Salil Gewali

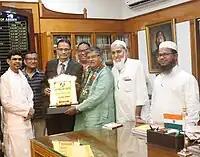
Gewali receives "“Dr. APJ Abdul Kalam Rashtra Gaurav Samman Award"" from the Governor of Assam, Gulab Chand Kataria, at Raj Bhavan, Guwahati.

Gewali has been honored with numerous awards for his literary and creative works since his early school days. From 1980 to 1984, he received consecutive Ananda "Sammelan Puraskars" and "Bhanu Awards" for his self-composed poems and essay writing. In 2011, he was recognized with the Thomas Jones Award by the United Christian Writers' Association for his literary contributions and service rendered to the nation. On June 13, 2023, Gewali was honored with “"Dr. APJ Abdul Kalam Rashtra Gaurav Samman"" by the Dr. APJ Abdul Kalam Foundation of Howrah, West Bengal, for his contributions to the nation. The award was formally presented to him by the Governor of Assam, Gulab Chand Kataria, at Raj Bhavan, Guwahati. Gewali also received the "Literary Excellence Award" from the All Assam Gorkha Students' Union for his contributions to literature and the propagation of Indian culture and heritage on December 25, 2023. He was conferred the "Chhatrapati Shivaji Maharaj Rashtra Prem Samman" award in June 2025 by the Mumbai-based youth organization, Yuva Heet Karini Sangh, in recognition of his patriotic service to the country through his research-based book and journalism.